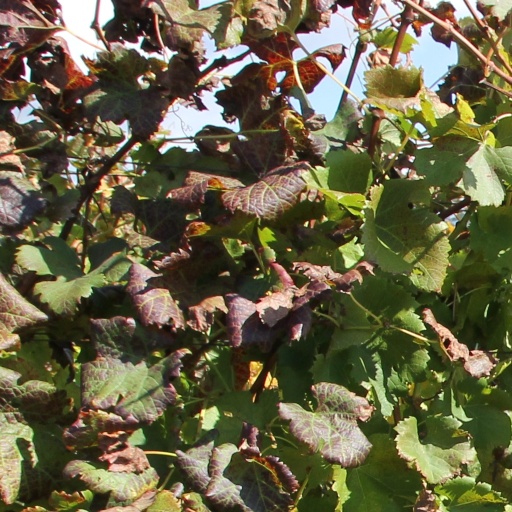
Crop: grape